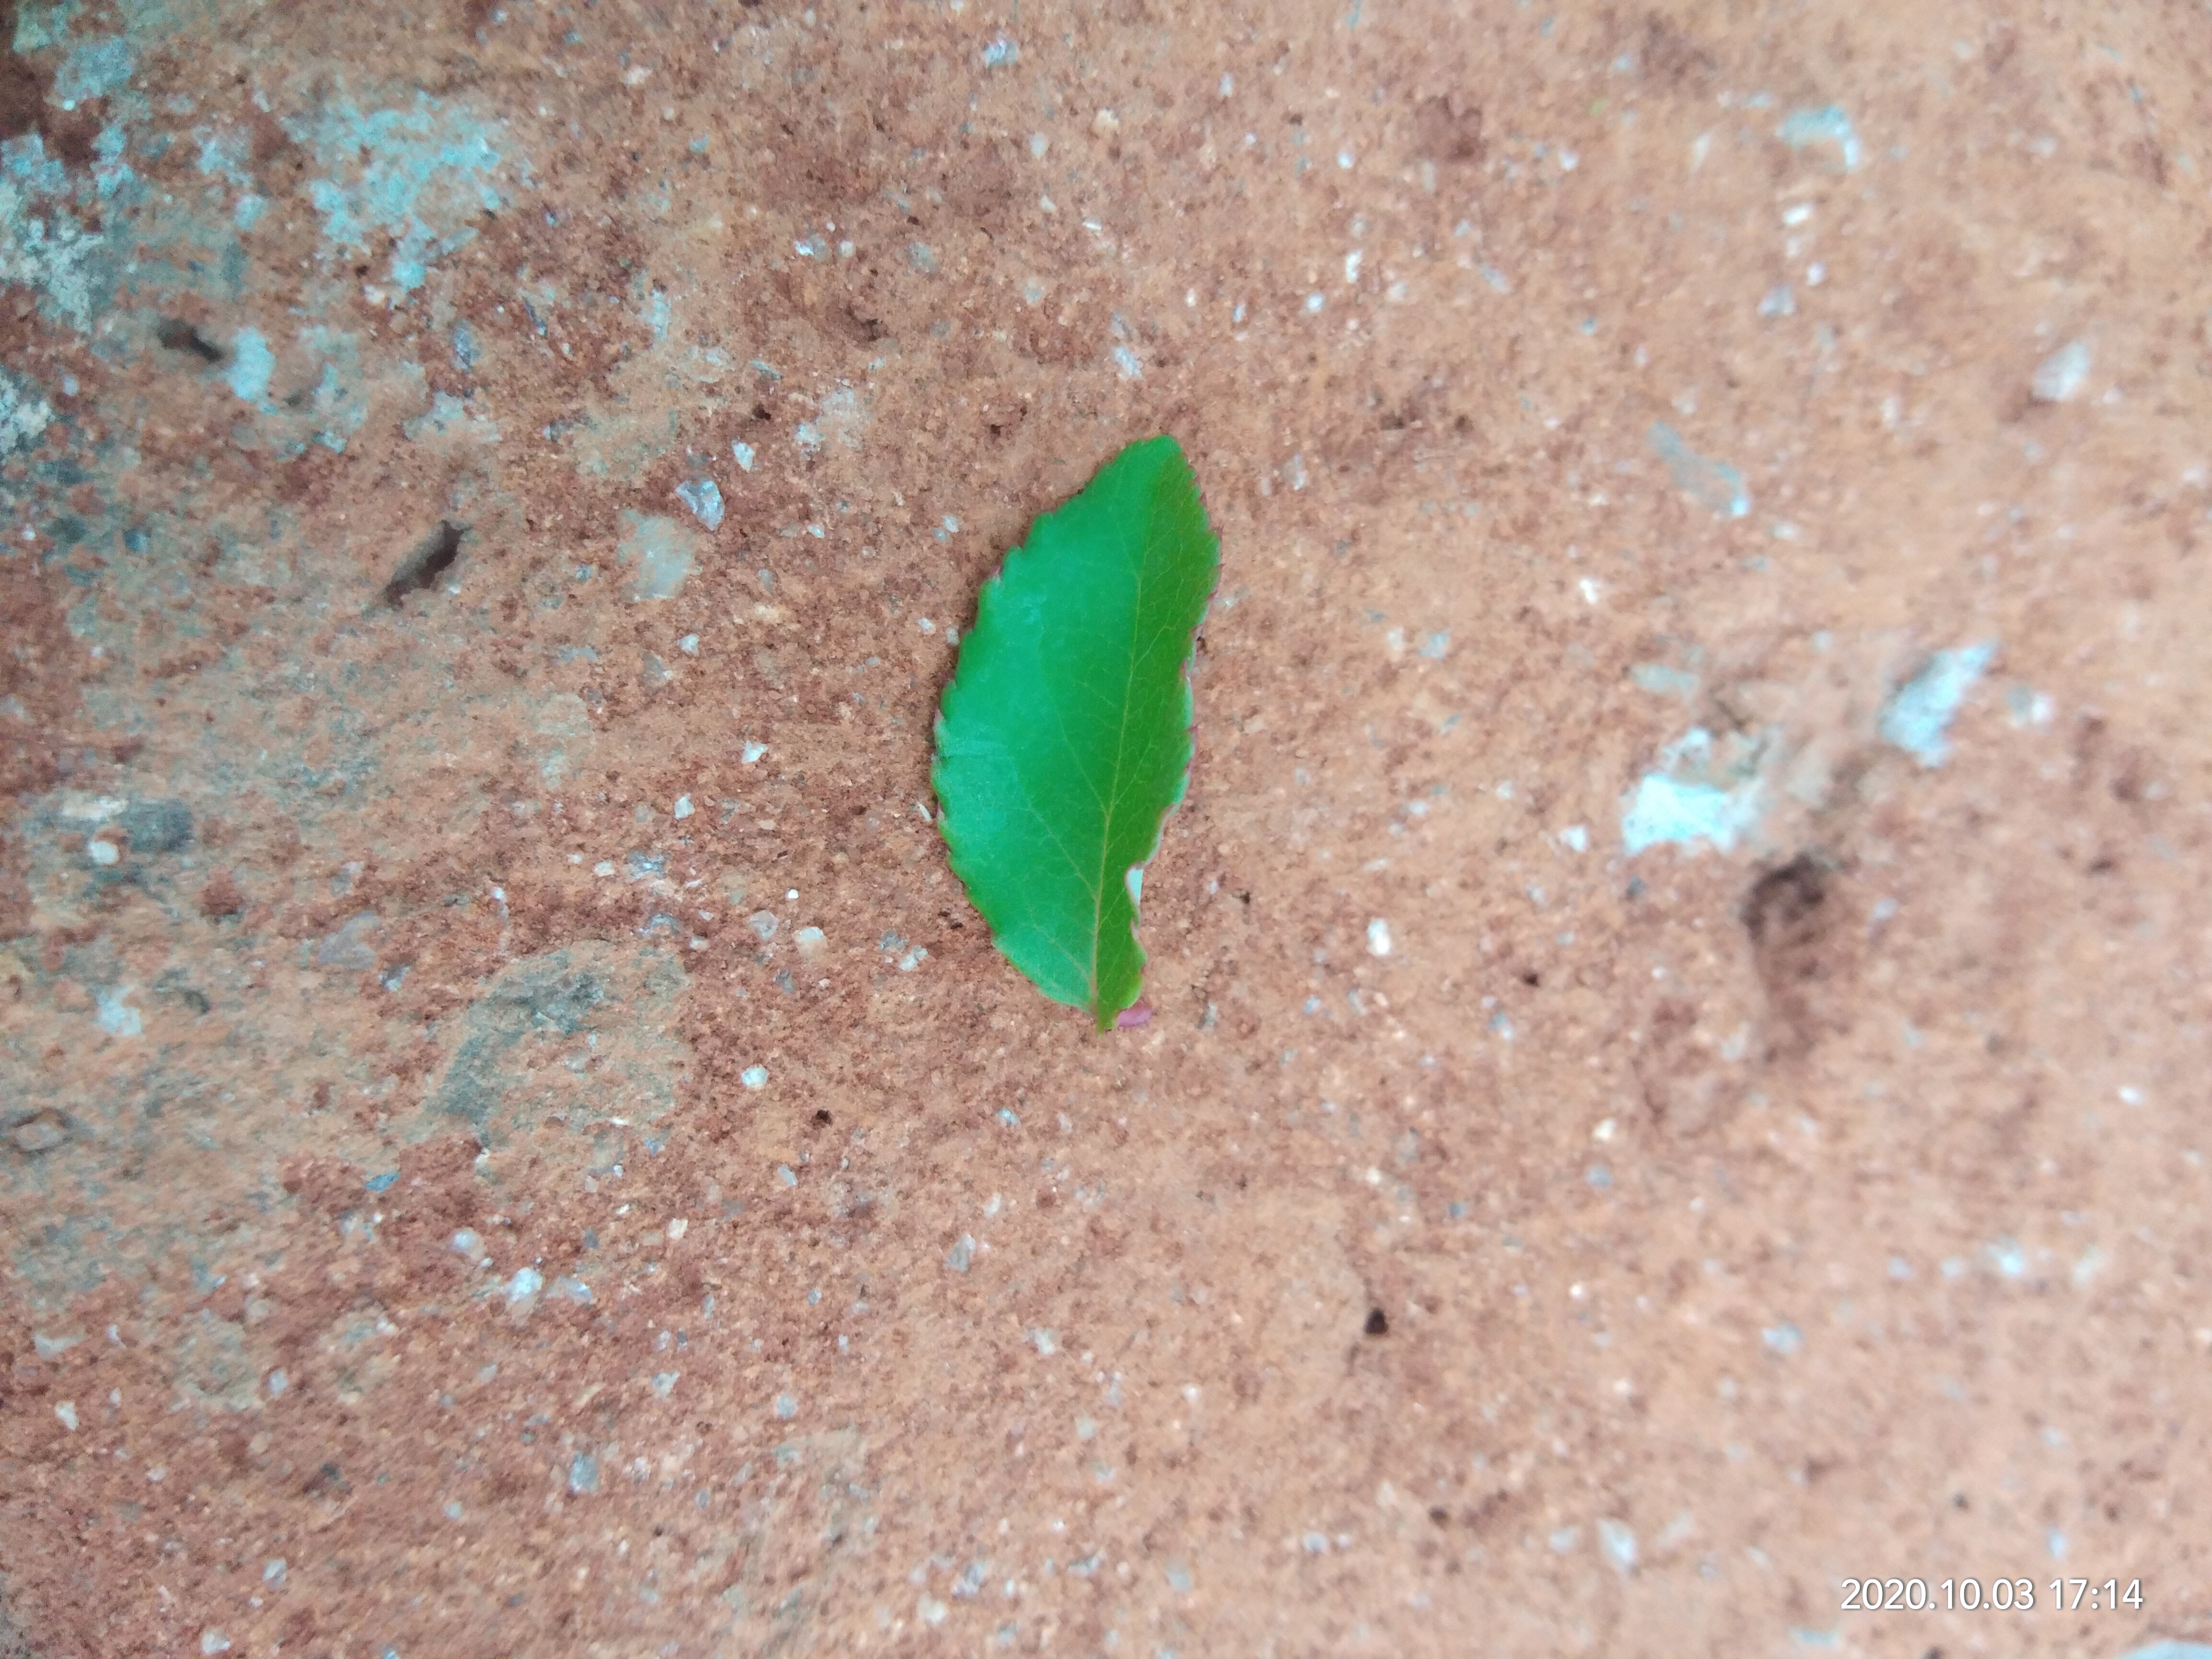
Plant: Rose